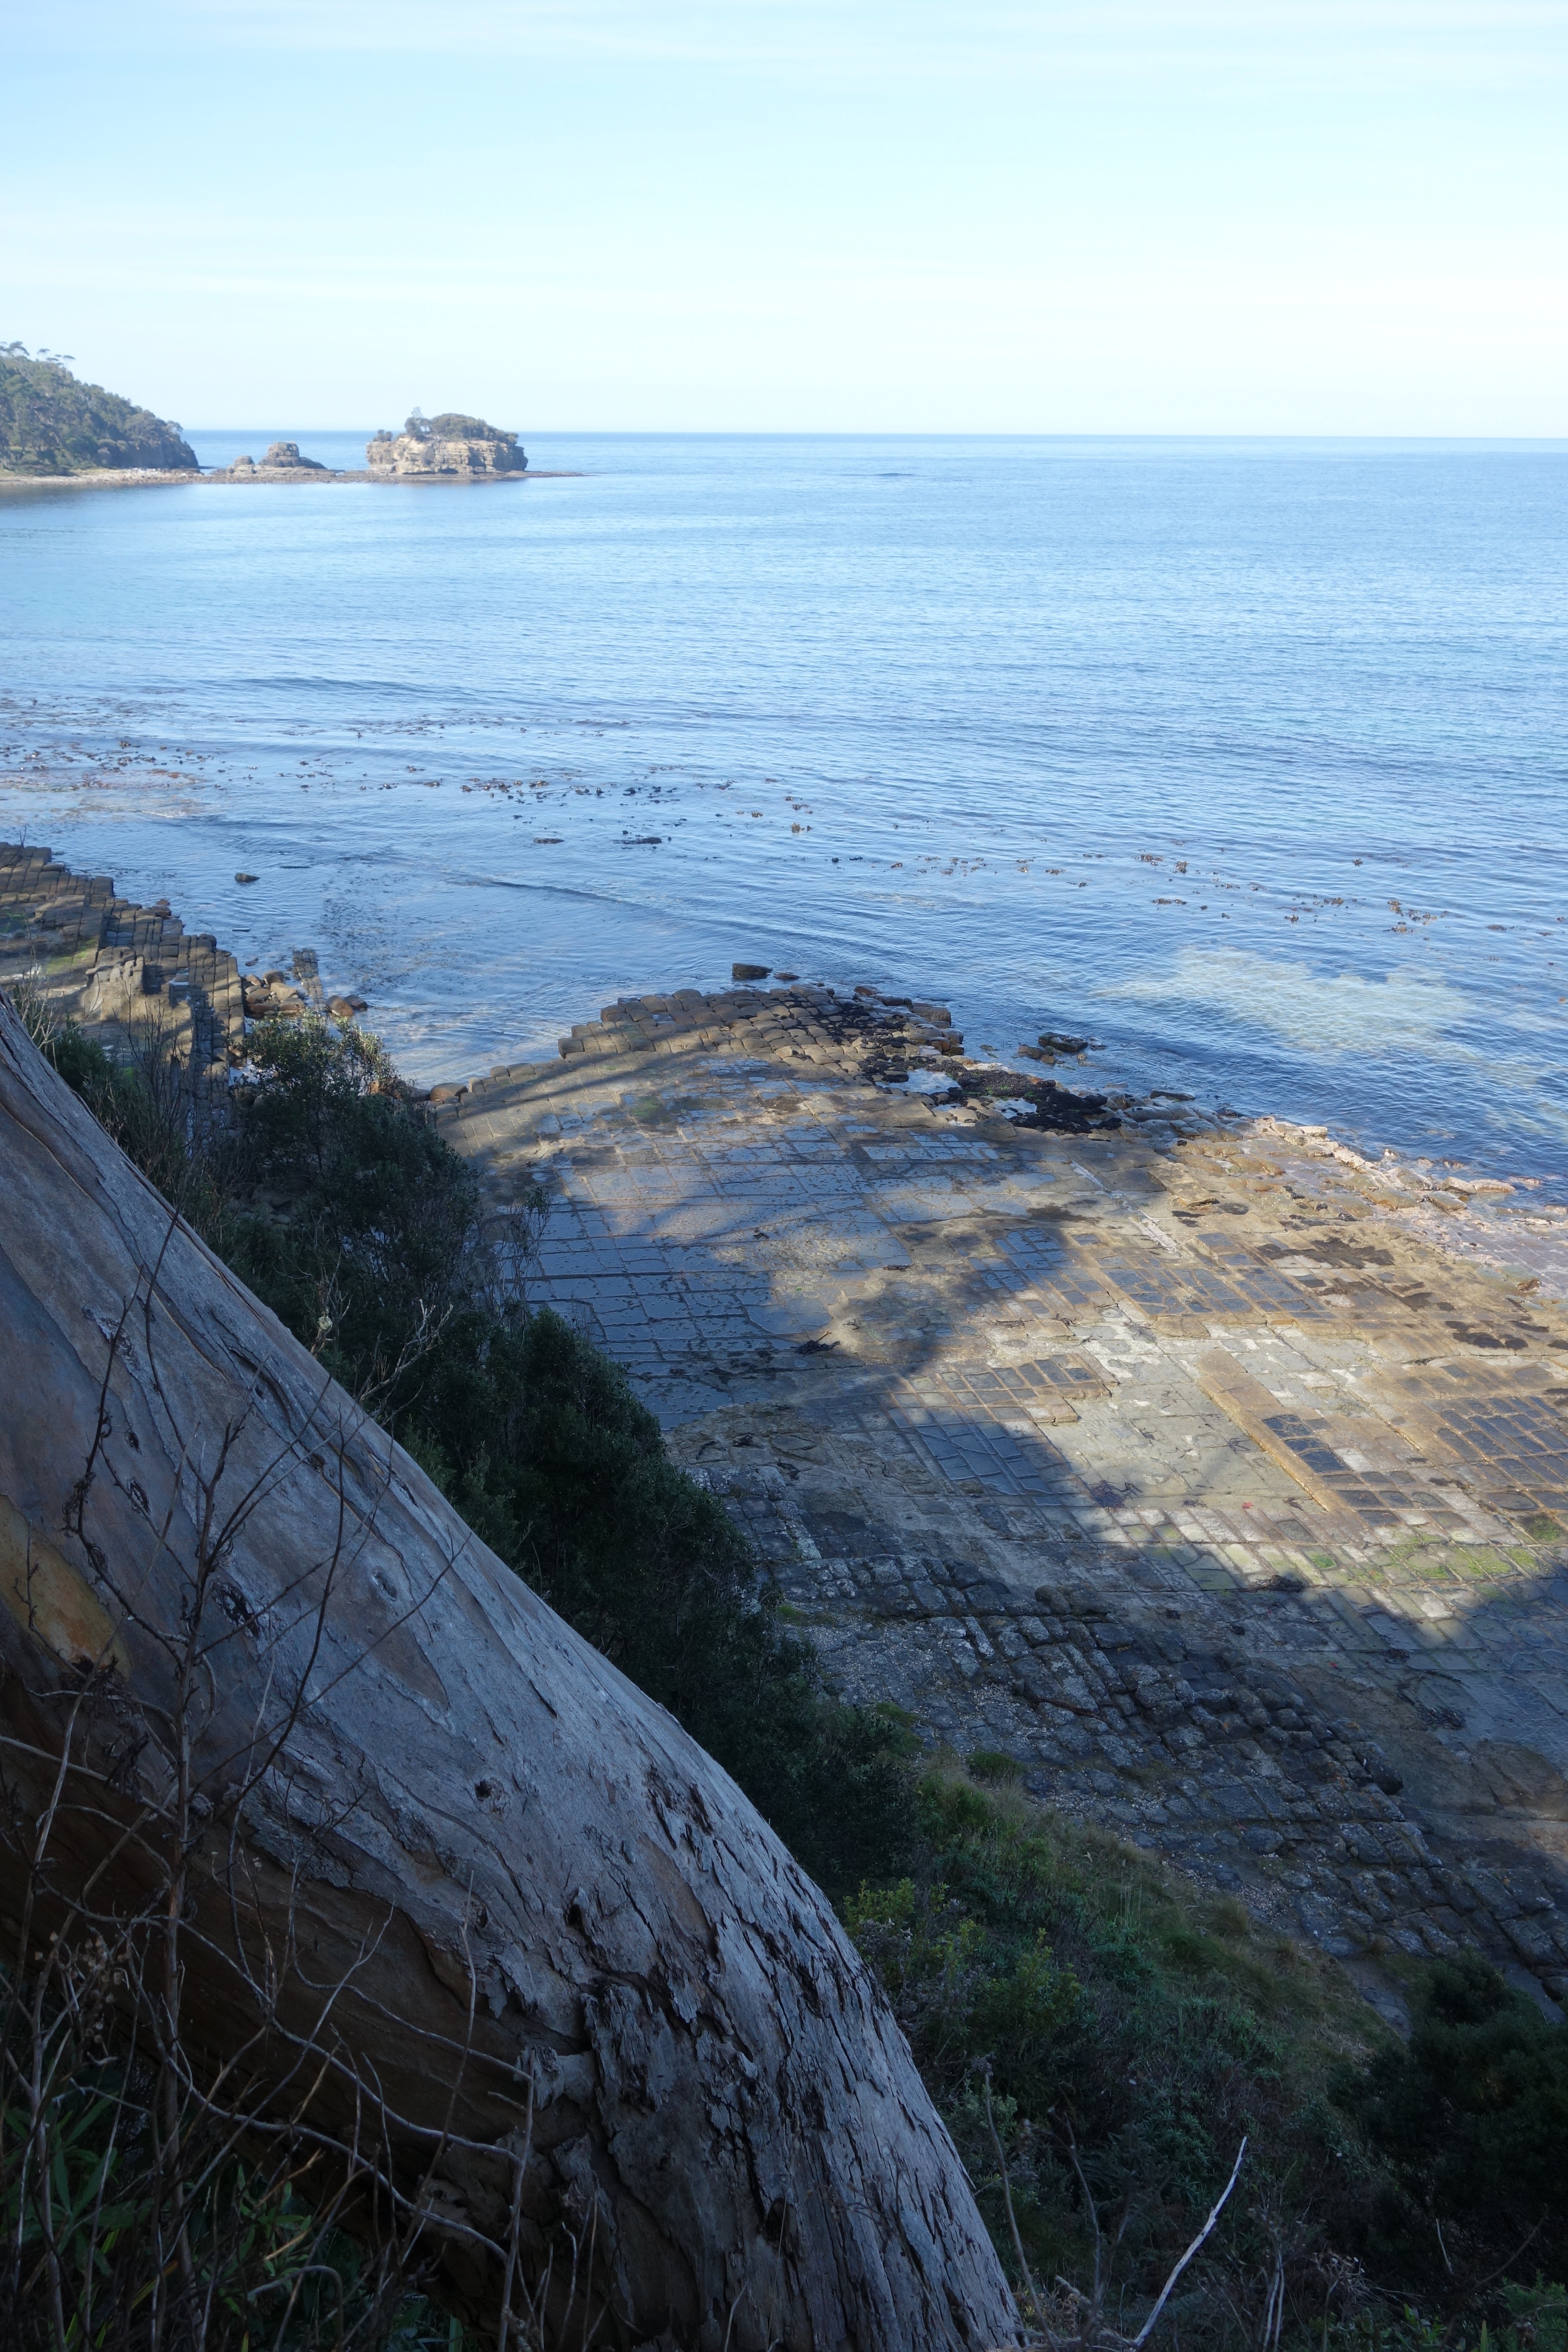
landscape, sea, coast, water, rock, ocean, horizon, mountain, sky, shore, wave, cliff, cove, scenic, bay, terrain, body of water, geology, loch, cape, landform